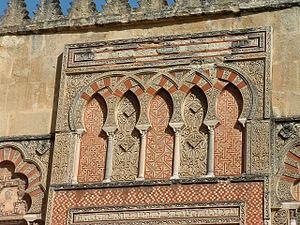
Arcs outrepassés entrelacés et aveugles, façade de la Grande Mosquée de Cordou, Espagne.